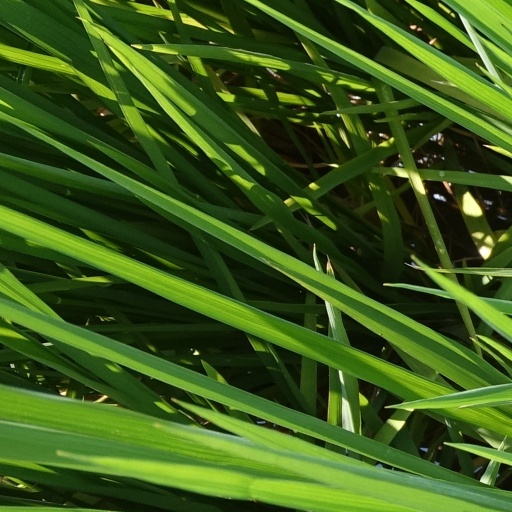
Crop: rice